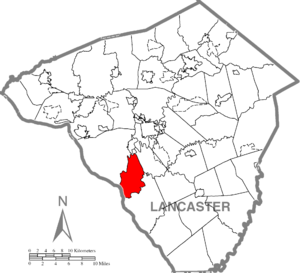
Conestoga Township est un township situé au sud-ouest de la partie centrale du comté de Lancaster, en Pennsylvanie, aux États-Unis. En 2010, il comptait une population de 3 776 habitants. Le township fondé en 1712, dont le nom vient d'une ancienne tribu indienne, les Andastes, a donné son nom aux chariots Conestoga.